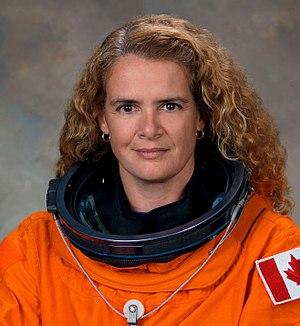
Julie Payette, née le 20 octobre 1963 à Montréal, est une scientifique, administratrice et femme d'État canadienne. Astronaute en chef de l'Agence spatiale canadienne entre 2000 et 2007, elle participe aux missions STS-96 et STS-127. En juillet 2017, sur recommandation du premier ministre Justin Trudeau, elle est désignée par Elisabeth II, souveraine constitutionnelle du Canada, pour devenir la 29ᵉ gouverneure générale du Canada et commandante en chef des Forces armées canadiennes, quatrième femme à occuper le poste. Elle est entrée en fonction le 2 octobre 2017.